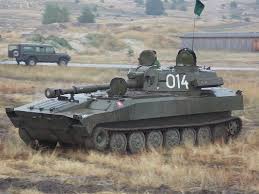
Label: Self Propelled Artillery